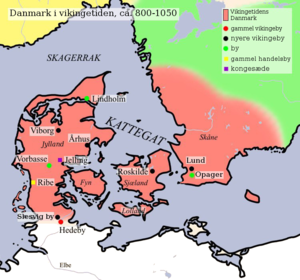
Hedeby
Vikingetidens Danmark med Hedeby
Danmark i vikingetiden, med danske tekster, forebillede ""Dänemark Wikingerzeit unbeschriftet"""
Hedeby lå inderst i Slien ved Haddeby Nor på den jyske halvøs smalleste sted. Byen var en af Danmarks første byer og blev i løbet af vikingetiden Nordens mest centrale og markante handelsby med Østersøen som det dominerende kontaktområde. I 804 omtales byen for første gang i skriftlige kilder.